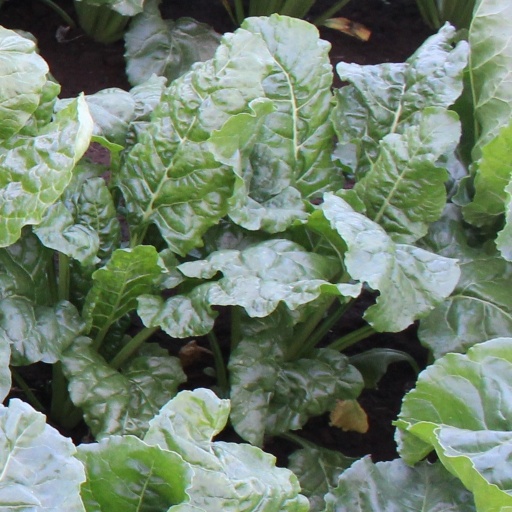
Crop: sugar beet